ISO 3166-2:BB

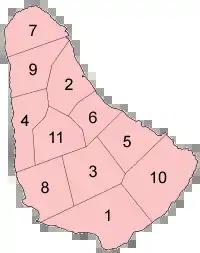
Map of Barbados with each parish labelled with the second part of its ISO 3166-2 code (with leading digit 0 omitted).

The following changes to the entry have been announced in newsletters by the ISO 3166/MA since the first publication of ISO 3166-2 in 1998: